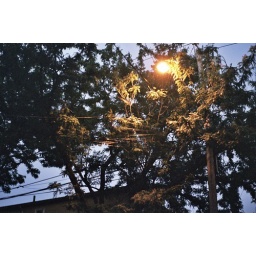
street lamp at dusk in the rain